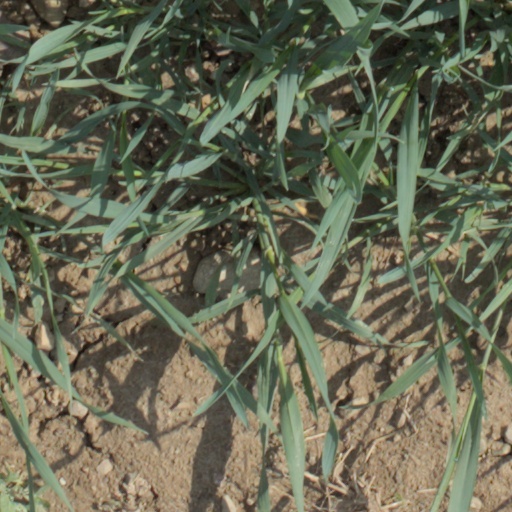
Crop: wheat